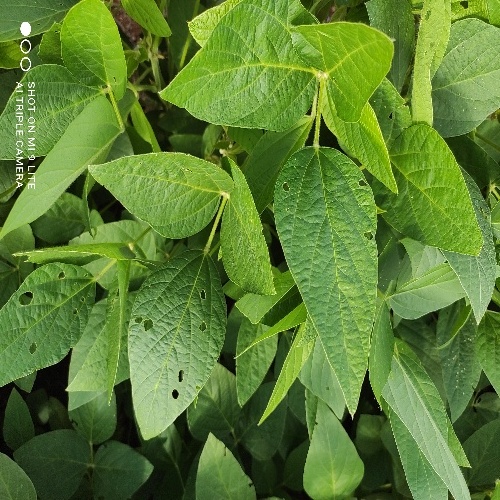
Label: Diabrotica_speciosa